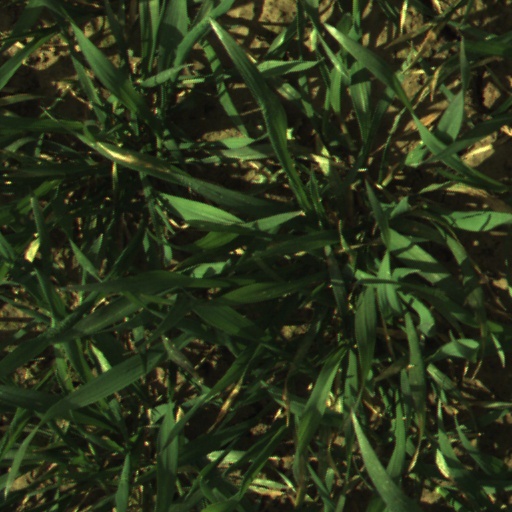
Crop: wheat